Yogyakarta International Airport

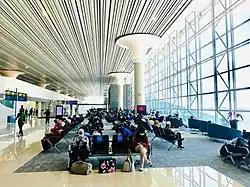

Yogyakarta International Airport is an international airport in the district of Kulon Progo Regency, in Yogyakarta, Indonesia. About 45 km (28 mi) from the city of Yogyakarta, the airport is the primary gateway to the Yogyakarta Special Region; nearby Central Javan cities such as Purworejo, Kebumen, Cilacap, and Magelang; and popular tourist destinations such as Borobudur Temple. YIA offers domestic flights to major Indonesian cities such as Jakarta, Denpasar, Balikpapan, and Makassar; and international routes to Malaysia, Singapore, and other destinations. It is operated by InJourney Airports, formerly Angkasa Pura I.